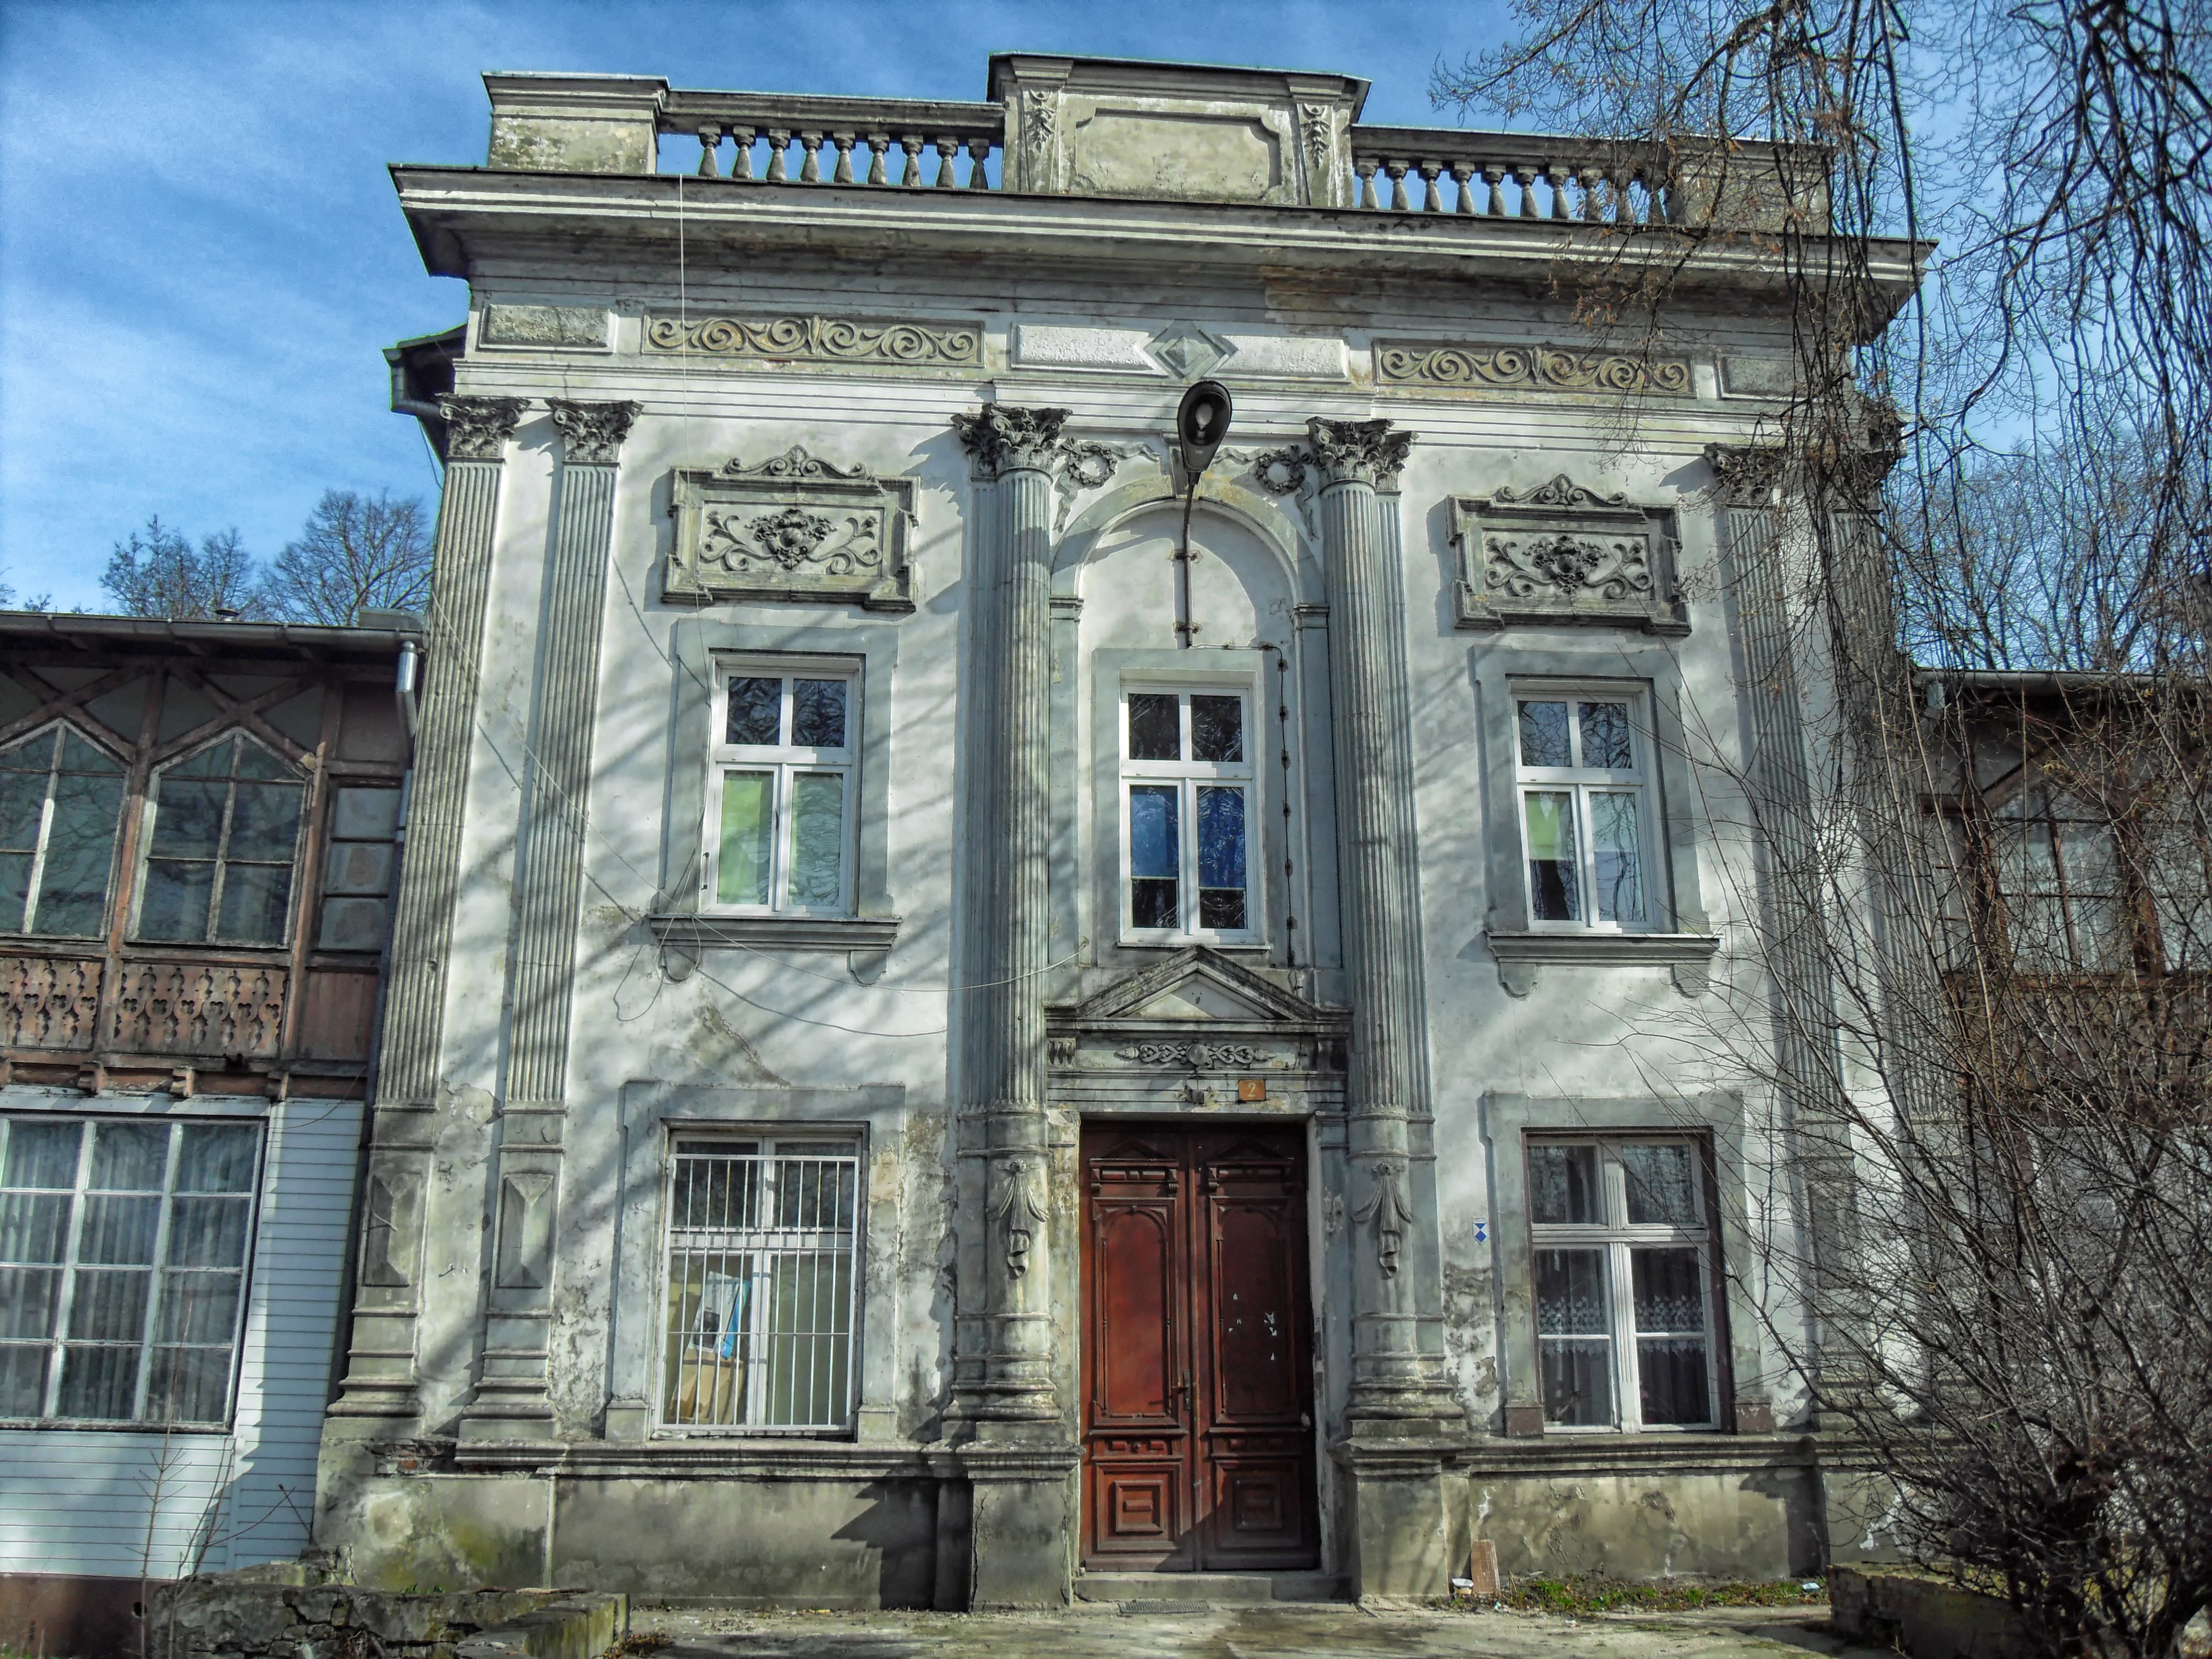
architecture, sky, mansion, house, window, town, building, palace, home, downtown, landmark, facade, trees, outside, hdr, clouds, poland, synagogue, history, estate, neighbourhood, gdansk, urban area